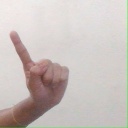
अक्षर: ए